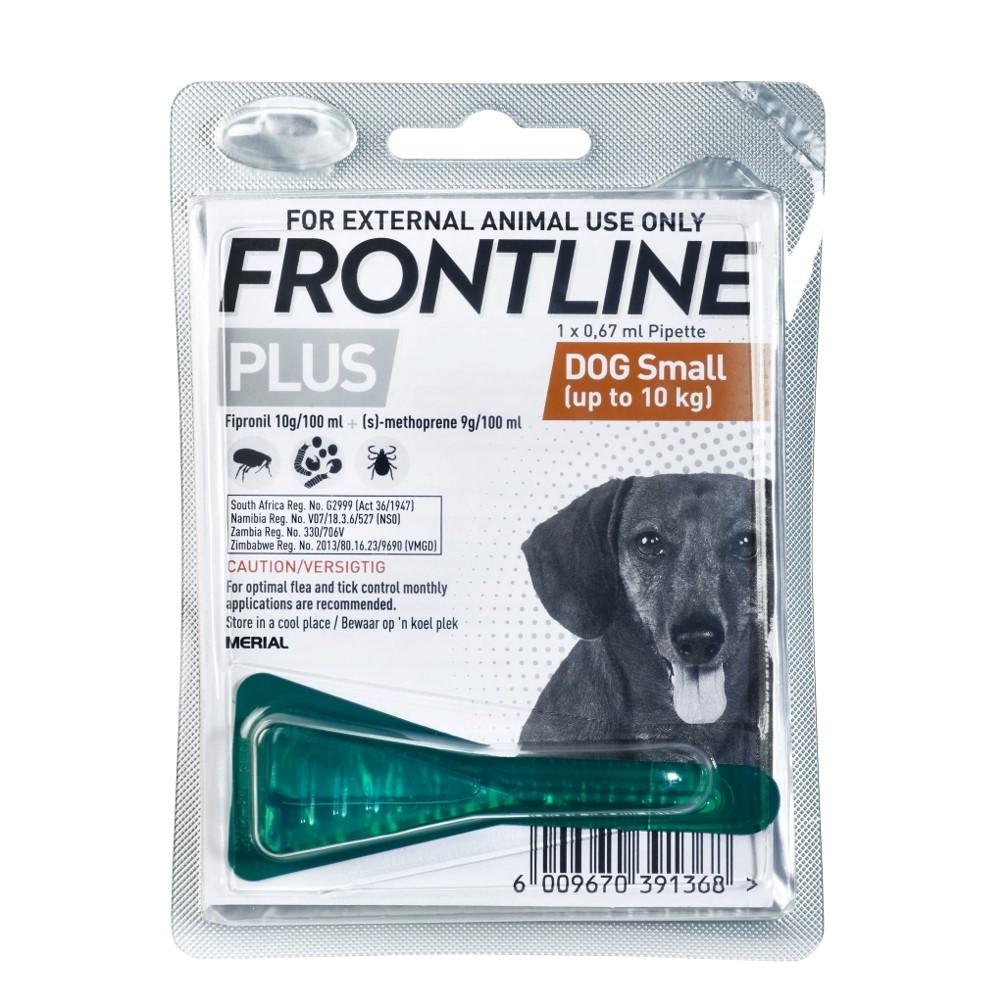
Kifungashio cha plastiki, kilichochapishwa picha ya mnyama aina ya mbwa, na maneno yasomekayo kwa matibabu ya wanyama tu, kuashiria ni kifungashio kilichohifadhi dawa za wanyama.